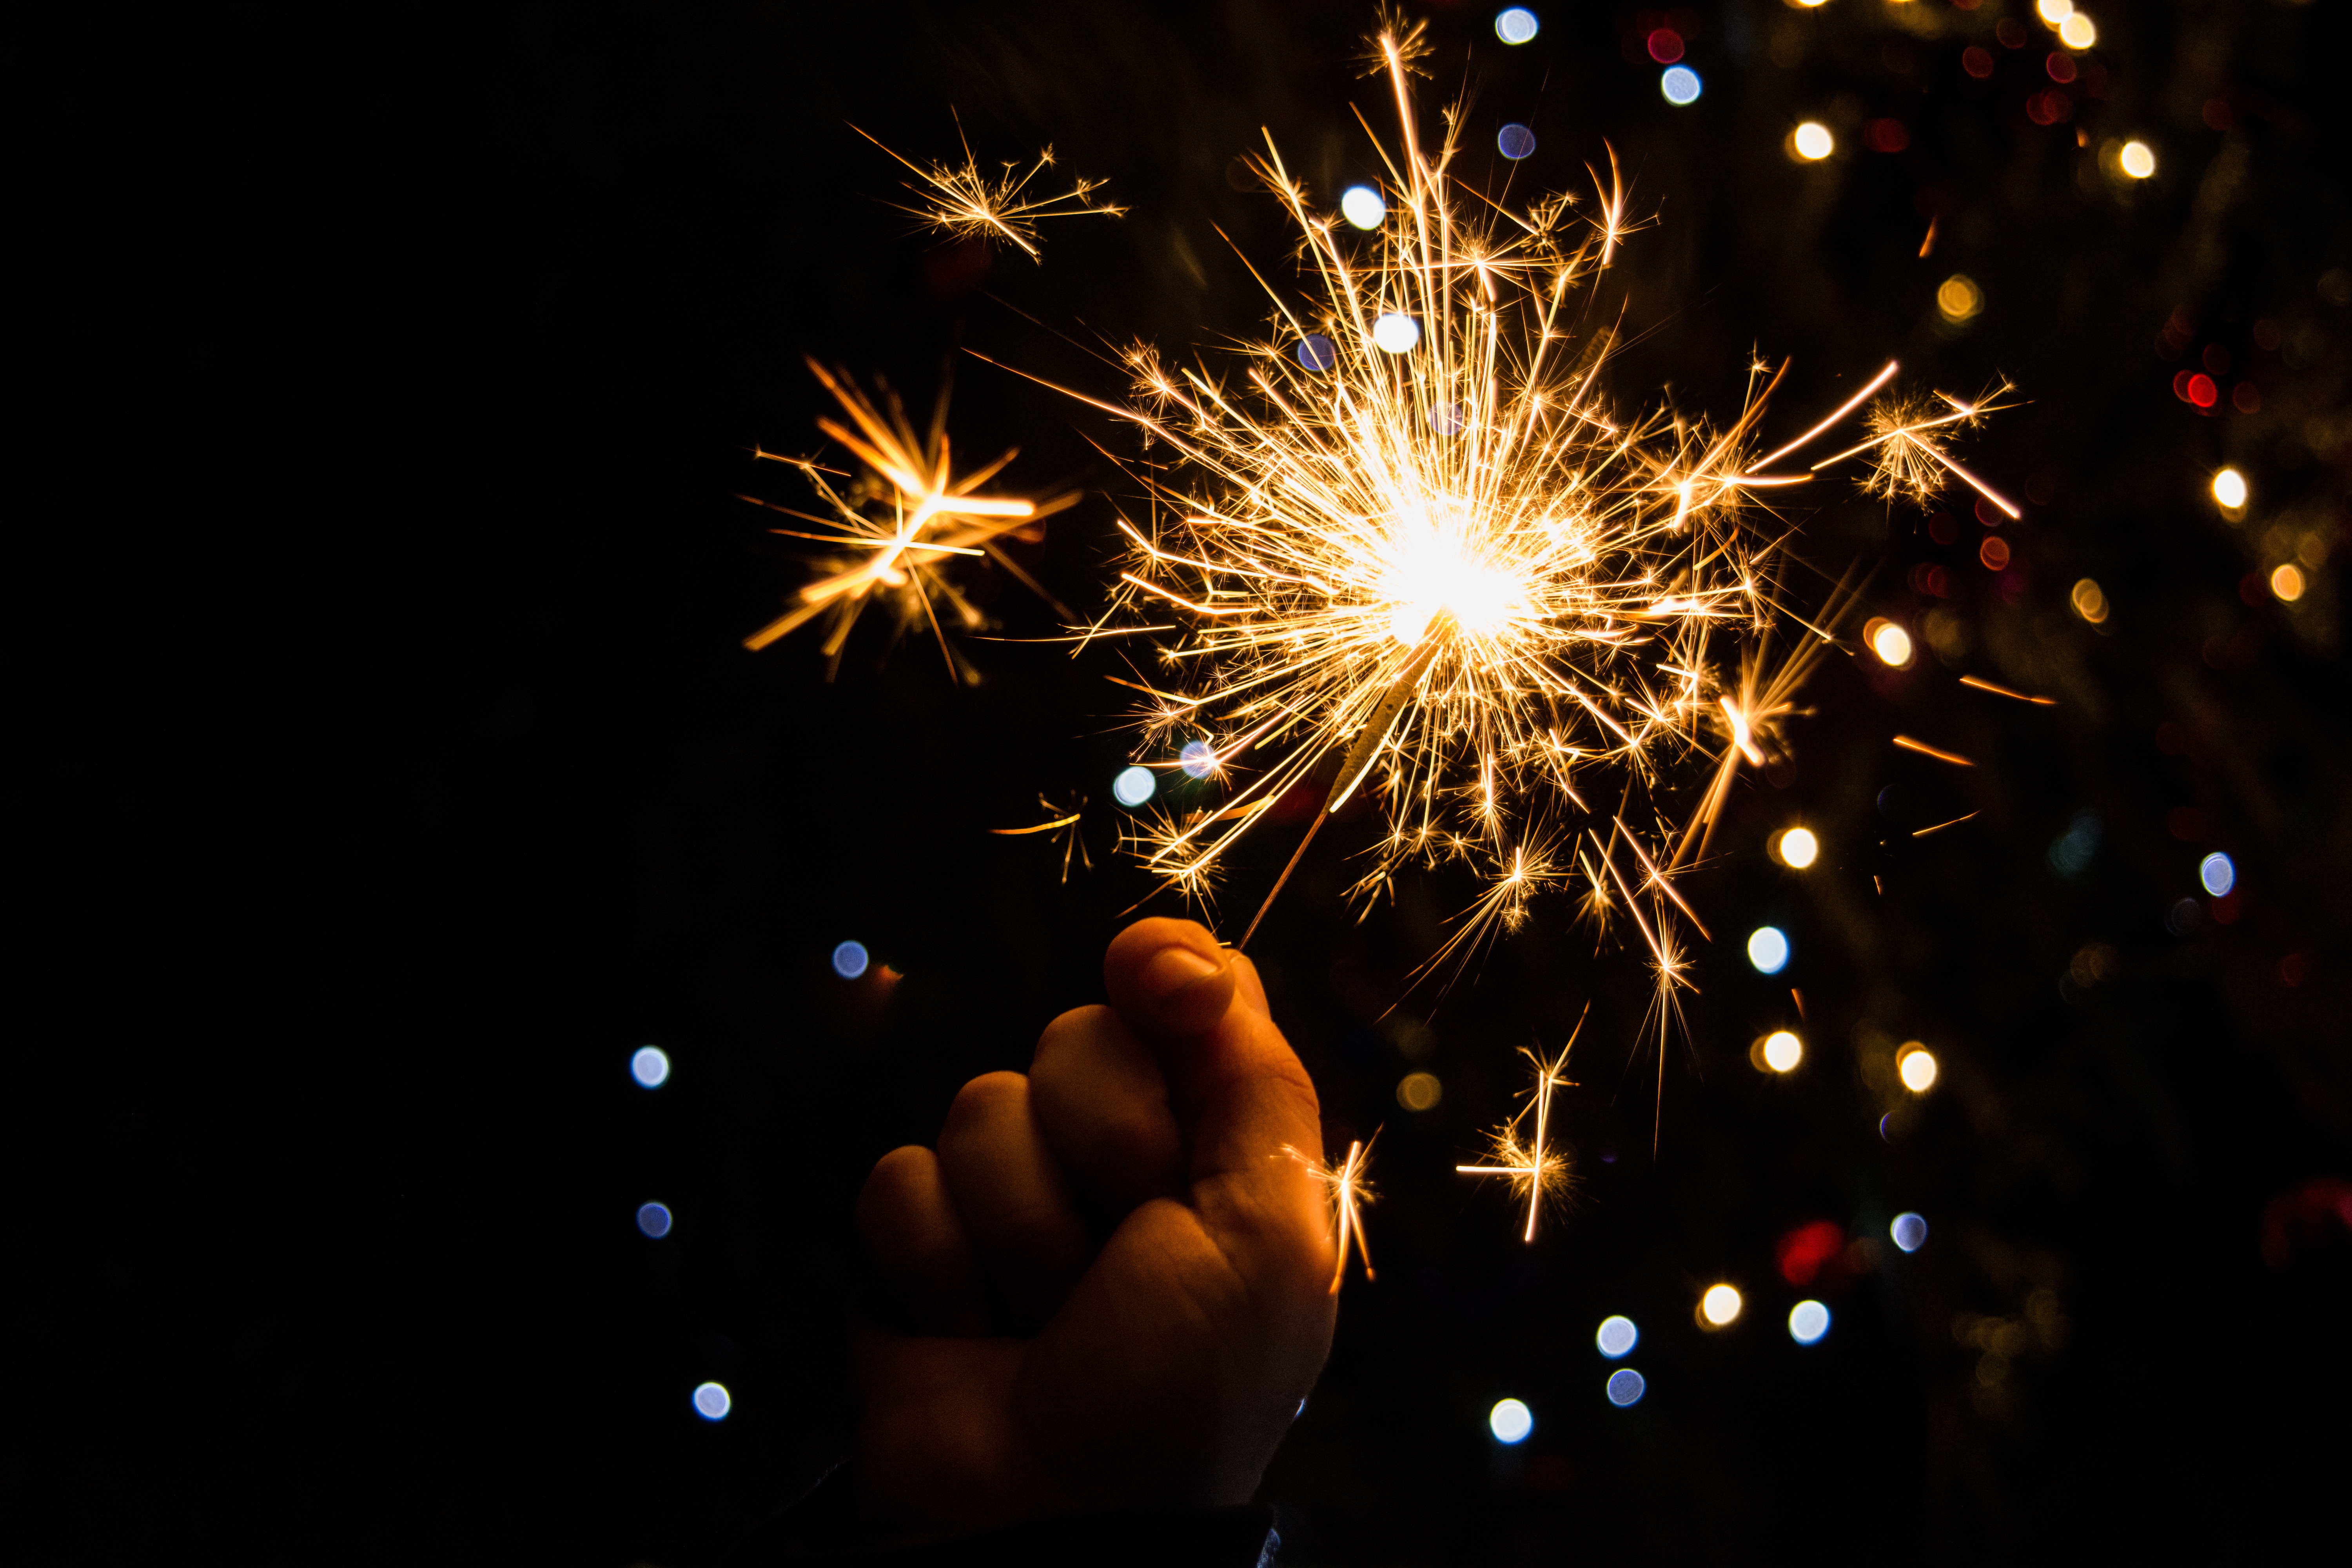
flower, sparkler, christmas, fireworks, event, effulgence